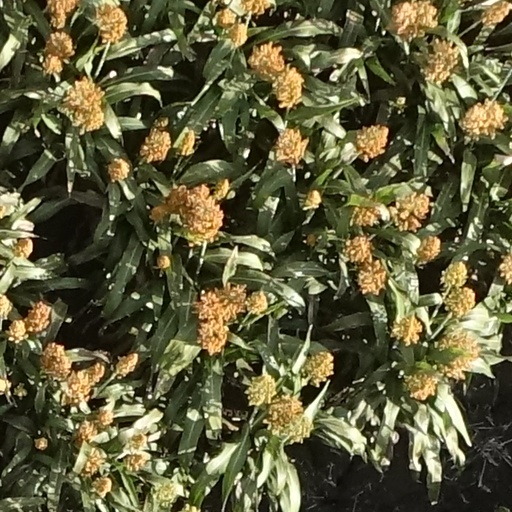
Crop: sorghum